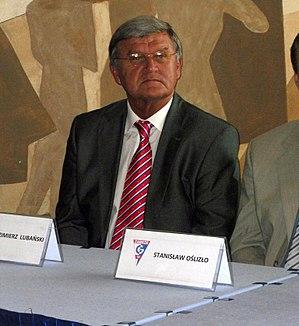
L'équipe de Pologne de football est l'équipe nationale qui représente la Pologne dans les compétitions internationales masculines de football, sous l'égide de la fédération polonaise de football. Elle consiste en une sélection des meilleurs joueurs polonais.
Włodzimierz Leonard Lubański, né le 28 février 1947 à Gliwice, est un footballeur international polonais, devenu brièvement entraîneur.
Le Górnik Zabrze est un club professionnel de football polonais basé à Zabrze, en Silésie, et fondé le 14 décembre 1948. Il tire son nom de l'une des activités qui a fait la richesse de la région, l'extraction du charbon, le mot górnik signifiant mineur en polonais.